Ulala (Space Channel 5)

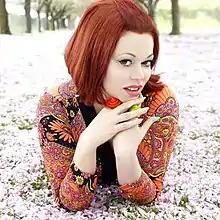
Kierin Kirby, American singer and songwriter ("pictured"), filed the lawsuit against Sega in 2003

Sega was the defendant in the lawsuit "Kirby v. Sega of America, Inc." in 2003 by Kierin Kirby (also known as Lady Miss Kier, lead singer of pop/dance group Deee-Lite). Kier alleged that the number of similarities was too great, citing dress, hair, and makeup. She further alleged that "viewers, listeners, and consumers" were and are likely to confuse the two. She claimed that Sega had offered her $15,000 between May and July 2000 for her "likeness, image, and name" to be used in a video game. She sought $750,000 in damages. In 2006, the lawsuit was dismissed, with the court determining that Ulala's design (such as her "anime" art style, height difference, and different style of dance) and Lady Miss Kier's appearance were different enough to be "transformative." The court applied Comedy III Productions, Inc. v. Gary Saderup, Inc. in its ruling, noting that Lady Kier was "at best the raw material" for Ulala. The court found that the "public interest in free artistic expression" outweighed the risk of public confusion between Kier and Ulala's designs.